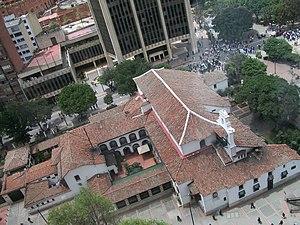
Vue de l'église de San Diego à Bogotá prise du 17ème étage de l'hotel Téquéndama.